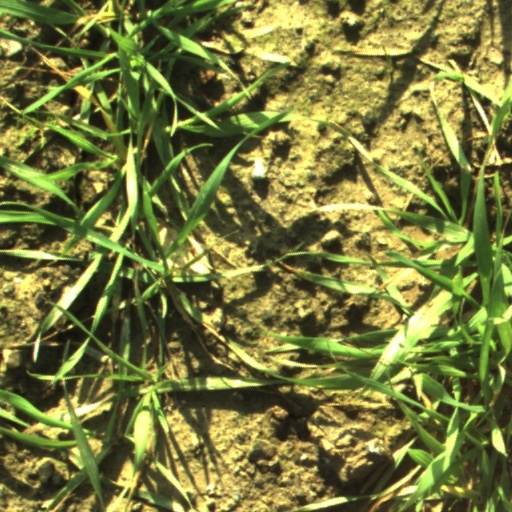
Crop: wheat